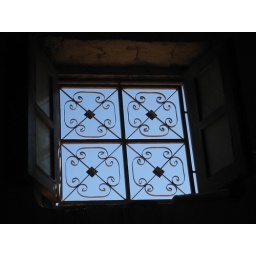
window in our bedroom